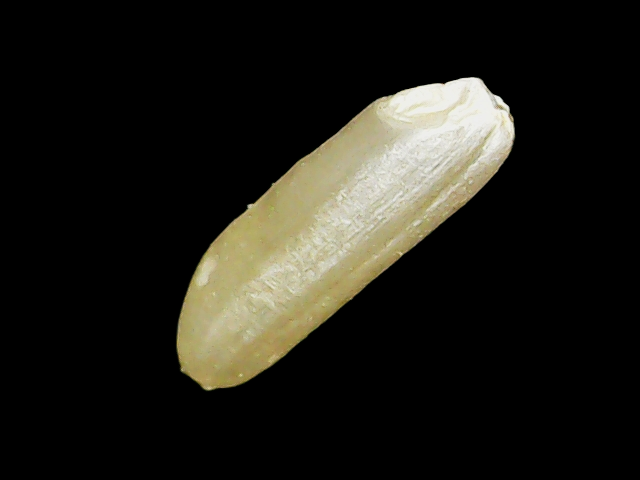
Rice variety: Binadhan16